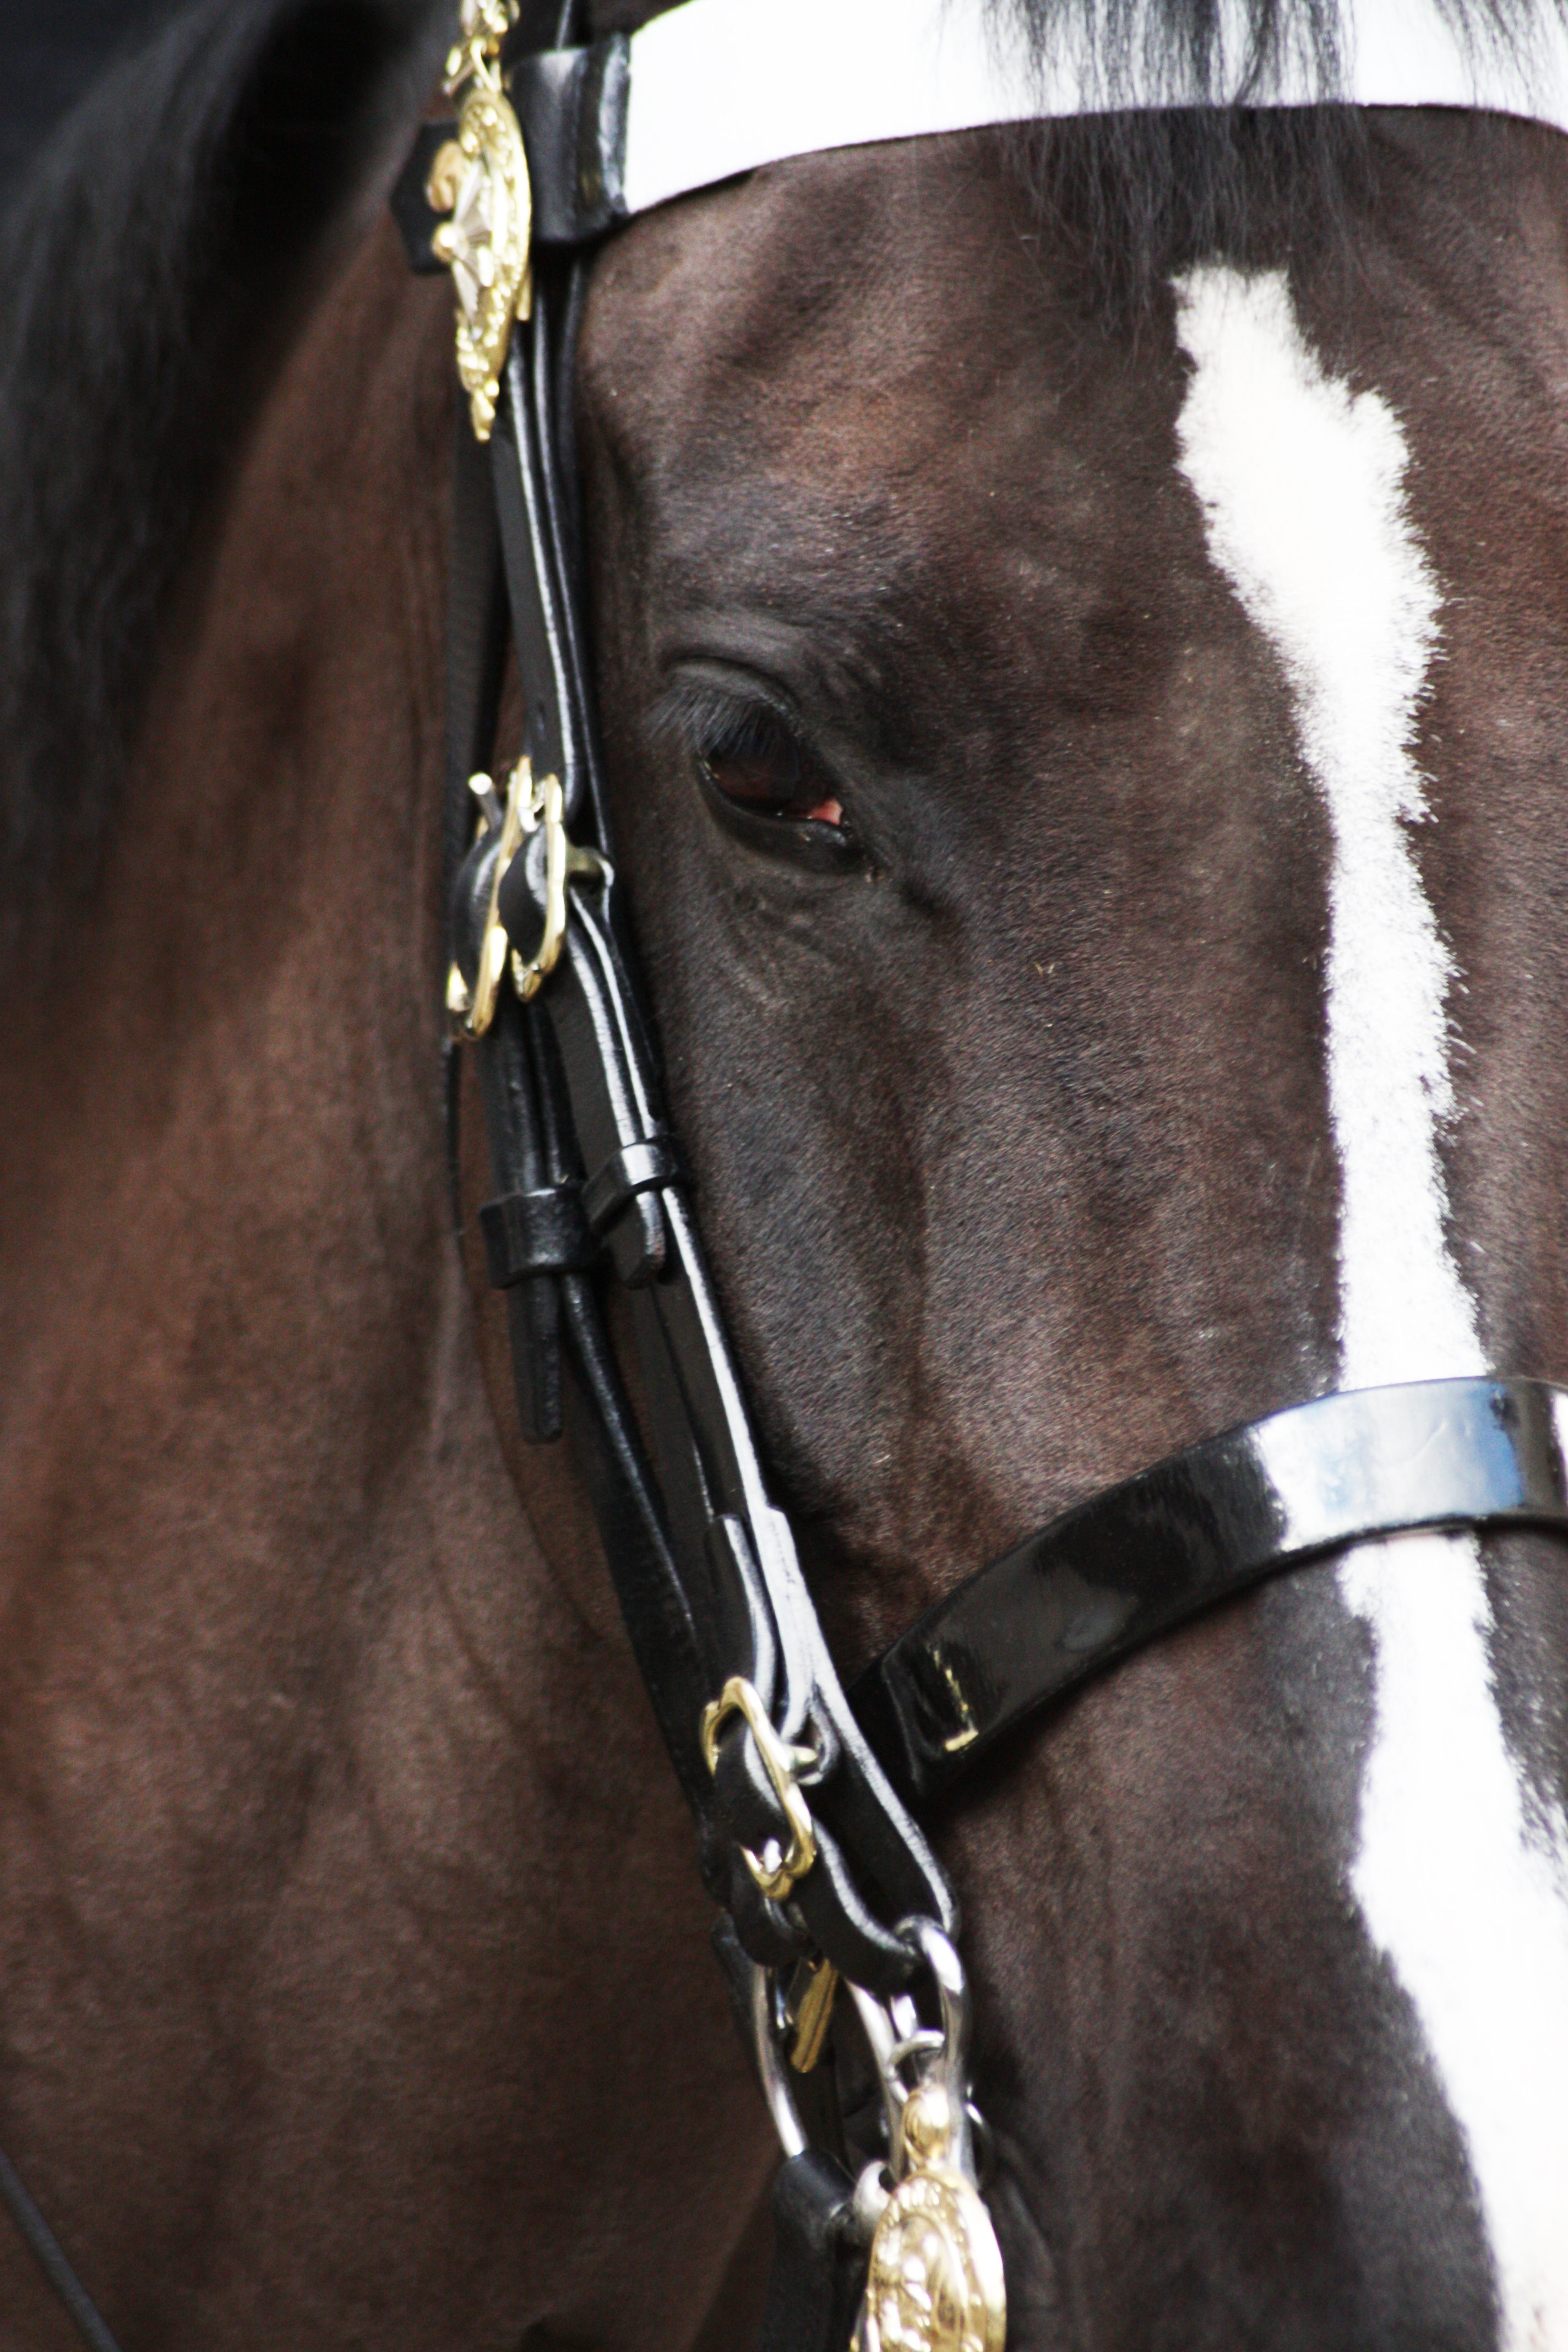
horse, rein, stallion, mane, bridle, england, london, mare, halter, western riding, royal guard, horse like mammal, horse harness, horse tack